Golden Rondelle Theater

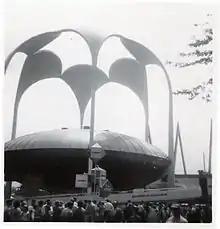
The theater as seen during the 1964 New York World's Fair. The theater itself has a large, disk-shaped roof. Around the theater, six tall metal columns hold up a canopy with a hole in the middle.

The pavilion reopened at the beginning of the fair's second season on April 21, 1965, following a soft opening the previous week. "To Be Alive!" had continued to garner critical acclaim during the off-season, so S. C. Johnson decided to screen the film 30 times a day for the 1965 season. During the first two months of the season, visitation to the pavilion increased compared with 1964, even as overall fairground attendance decreased. The pavilion reached 3 million total visitors in mid-June 1965 and 5 million visitors by mid-October. The second season ended on October 17, 1965, with the pavilion recording wait times of up to three hours on that date. The Johnson's Wax Pavilion had recorded 5 million visitors over two seasons, making it the 12th-most-popular attraction at the fair, and it had shined 1.98 million pairs of shoes. A "New York Times" reporter wrote that "To Be Alive!" had made the Johnson's Wax Pavilion a successful low-budget attraction. Lippincott & Margulies itself said, "The entire Johnson exhibit has won so much acclaim that our company is pleasantly embarrassed by its success."